Pavers (flooring)

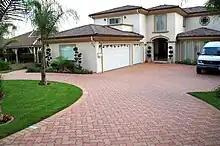
Interlocking concrete paver driveway

Pavers come in a number of styles, shapes and tones. Pavers manufactured from concrete go well with flag, brick and concrete walkways or patios. Concrete pavers may be used where winter temperatures dip below freezing. They are available in hole, x-shape, y-shape, pentagon, polygon and fan styles.